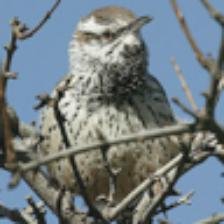
Label: NonHuman